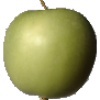
Label: Apple Granny Smith 1